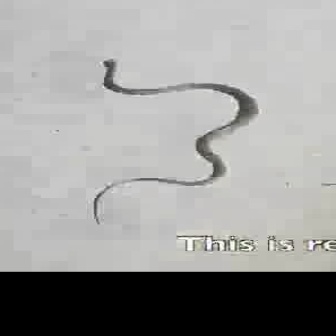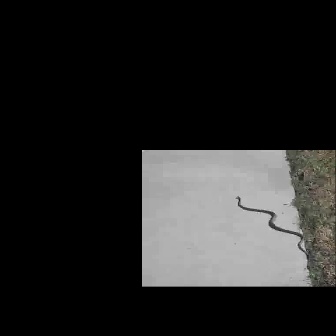
  Please identify the target specified by the bounding box [91,57,256,222] in the first image and locate it in the second image. Return the coordinates in [x_min,y_min,x_max,y_max] format.
Answer: [234,195,309,270]